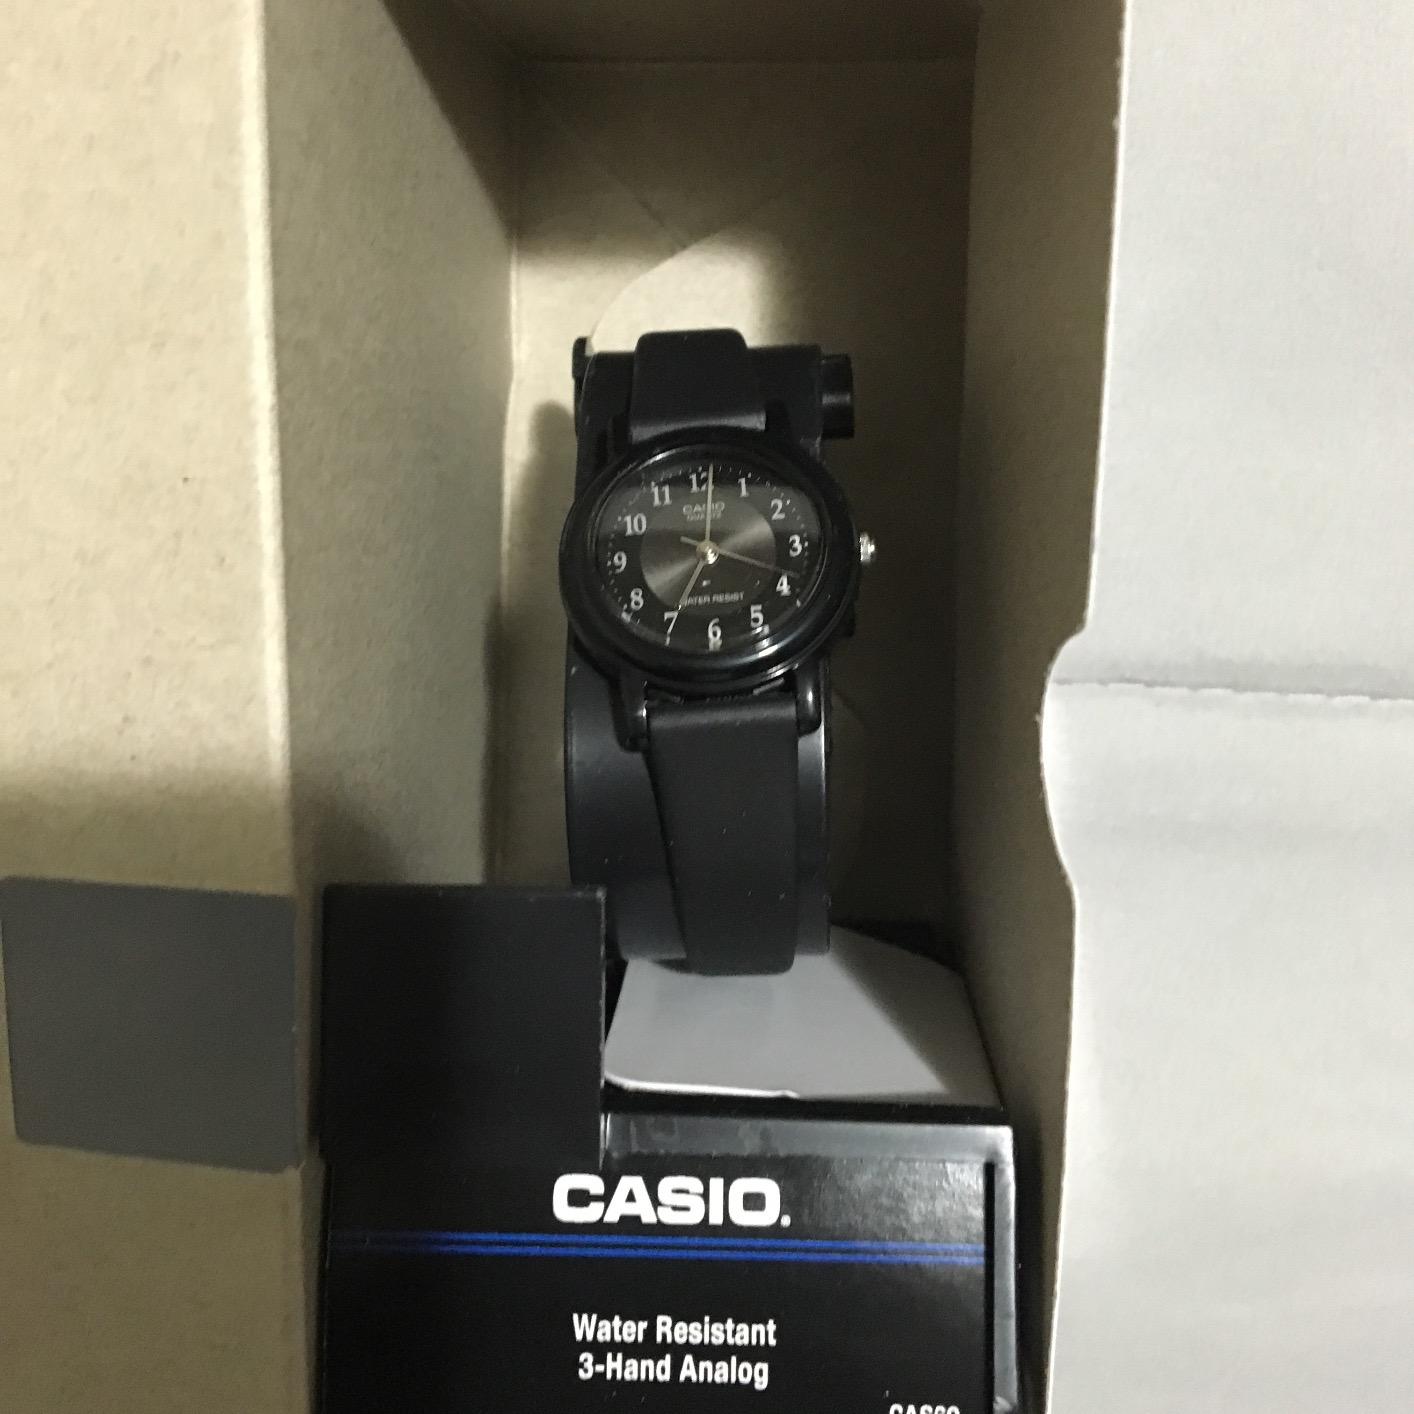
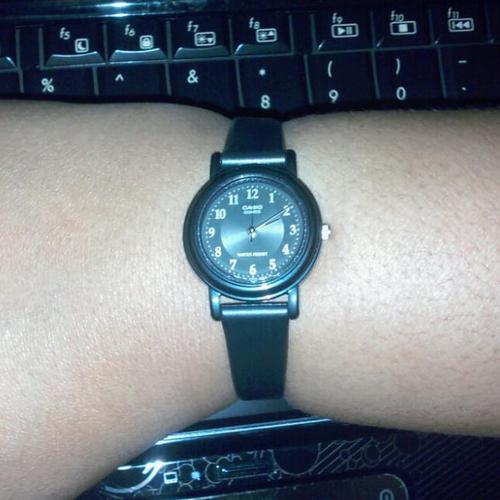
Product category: accessories_watch
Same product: yes